Haymarket North Extension

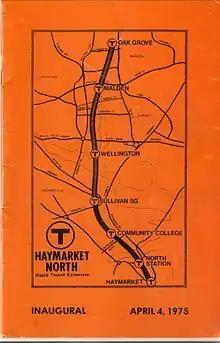
Flier from the inaugural run of the first section in April 1975

The Haymarket North Extension begins just north of Haymarket station in Boston, with an underground station at . The tunnel runs under the Charles River, surfacing in Charlestown just south of Community College station. The extension runs on the surface under the elevated Interstate 93 highway and crosses the Haverhill Line and Newburyport/Rockport Line on a flyover, touching down at Sullivan Square station. From Sulivan Square north, the extension runs on the west side of the Haverhill Line tracks. It continues on the surface to Assembly station in Somerville and crosses the Edward Dana Bridge over the Mystic River to Wellington station. North of Wellington, the line ducks into a short tunnel under the former Medford Branch, then rises onto an embankment as it enters Malden. The elevated Malden Center station is also served by the Haverhill Line. The line continues north at surface level to the terminal at Oak Grove station.